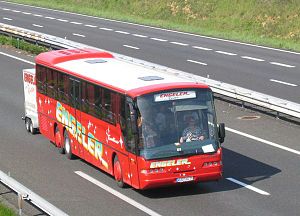
Neoplan
Neoplan Euroliner
Neoplan er en tysk busfabrikant, som indgår i Neoman-koncernen.